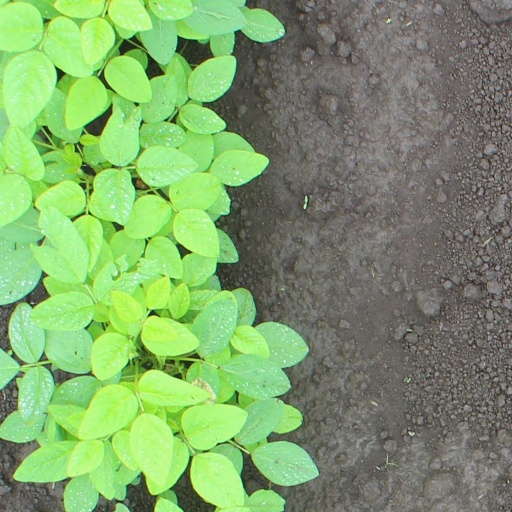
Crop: soybean